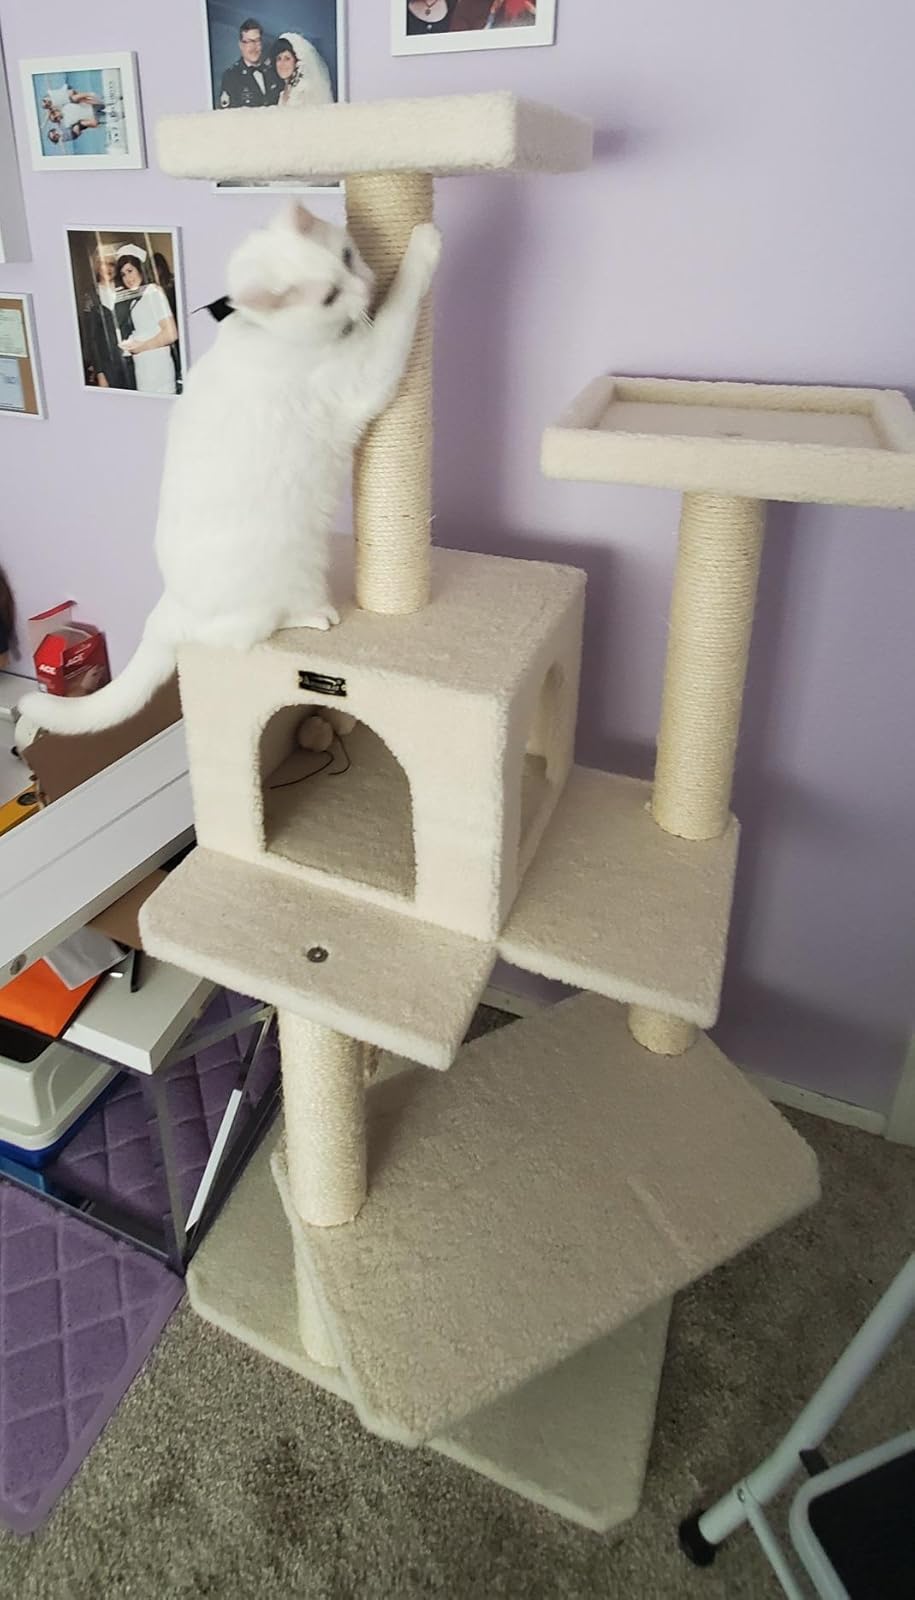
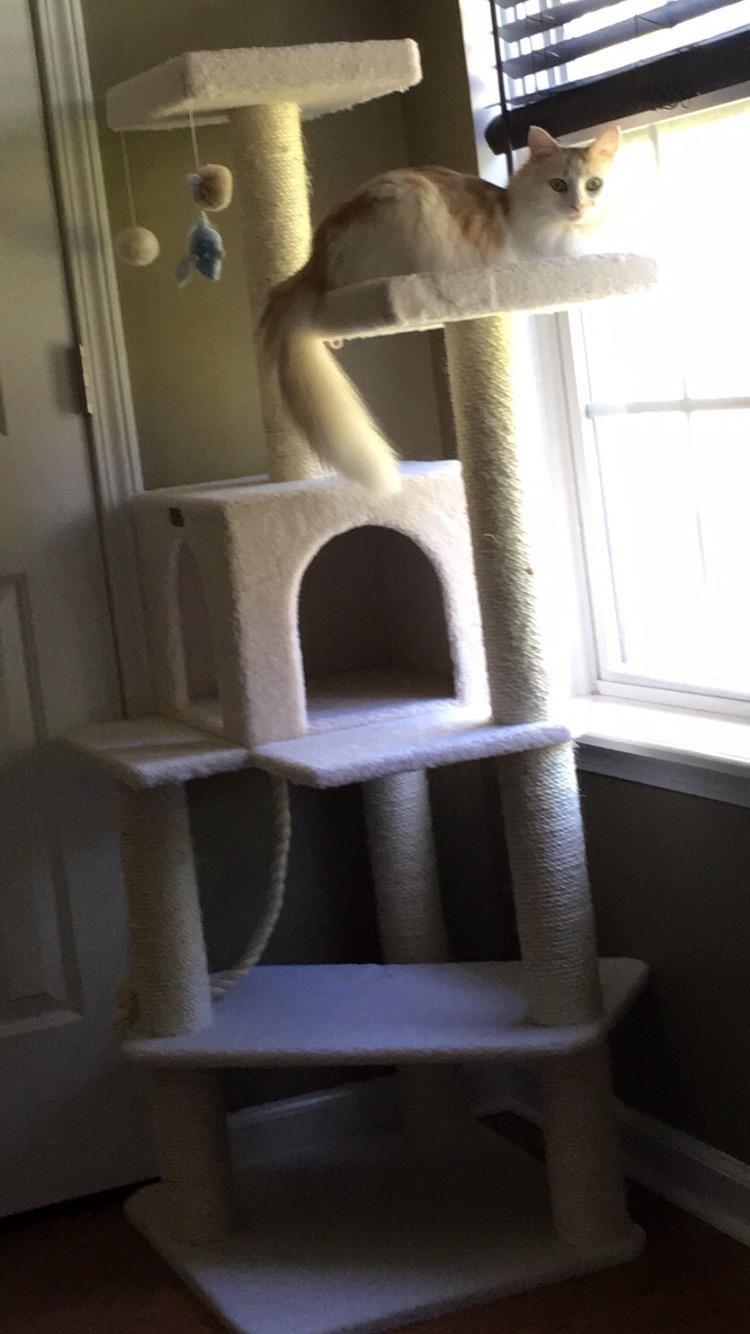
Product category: items_cat tree
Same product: yes